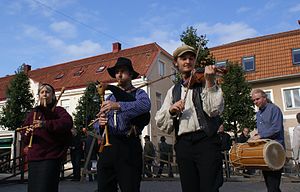
Spillemand
Svenske spillemænd i Jönköping.
Spillemand er en betegnelse, som traditionelt benyttes om udøvere af traditionel instrumentalmusik.